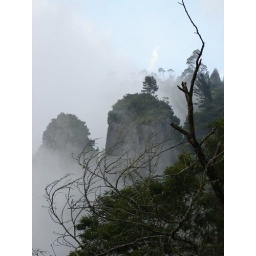
ooh.. oohh.. mountains in the mist in the background.. and trees in the mist in the foreground..